Armenian Genocide Memorial in Larnaca

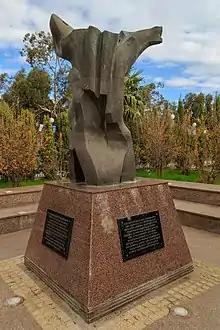

The Armenian Genocide Memorial in Larnaca, Cyprus, is a monument dedicated to the martyrs and survivors of the Armenian genocide of 1915-1923. It is located at Larnaca’s seafront and marks the spot where thousands of Armenian refugees fleeing the atrocities of the Genocide first landed in Cyprus (at Larnaca Port). Its position is adjacent to the entrance to Larnaca’s present-day marina.